Duke Nukem: Zero Hour

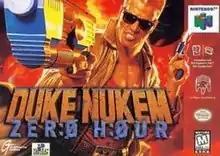
North American box art

Duke Nukem: Zero Hour is a 1999 third-person shooter game in the "Duke Nukem" series, developed by Eurocom and published by GT Interactive for the Nintendo 64. The game uses a relatively large 32 megabyte cartridge and can also use the Expansion Pak to improve graphics, though this slows down the frame rate. It features a 4-player split-screen multiplayer mode that uses a first-person view.